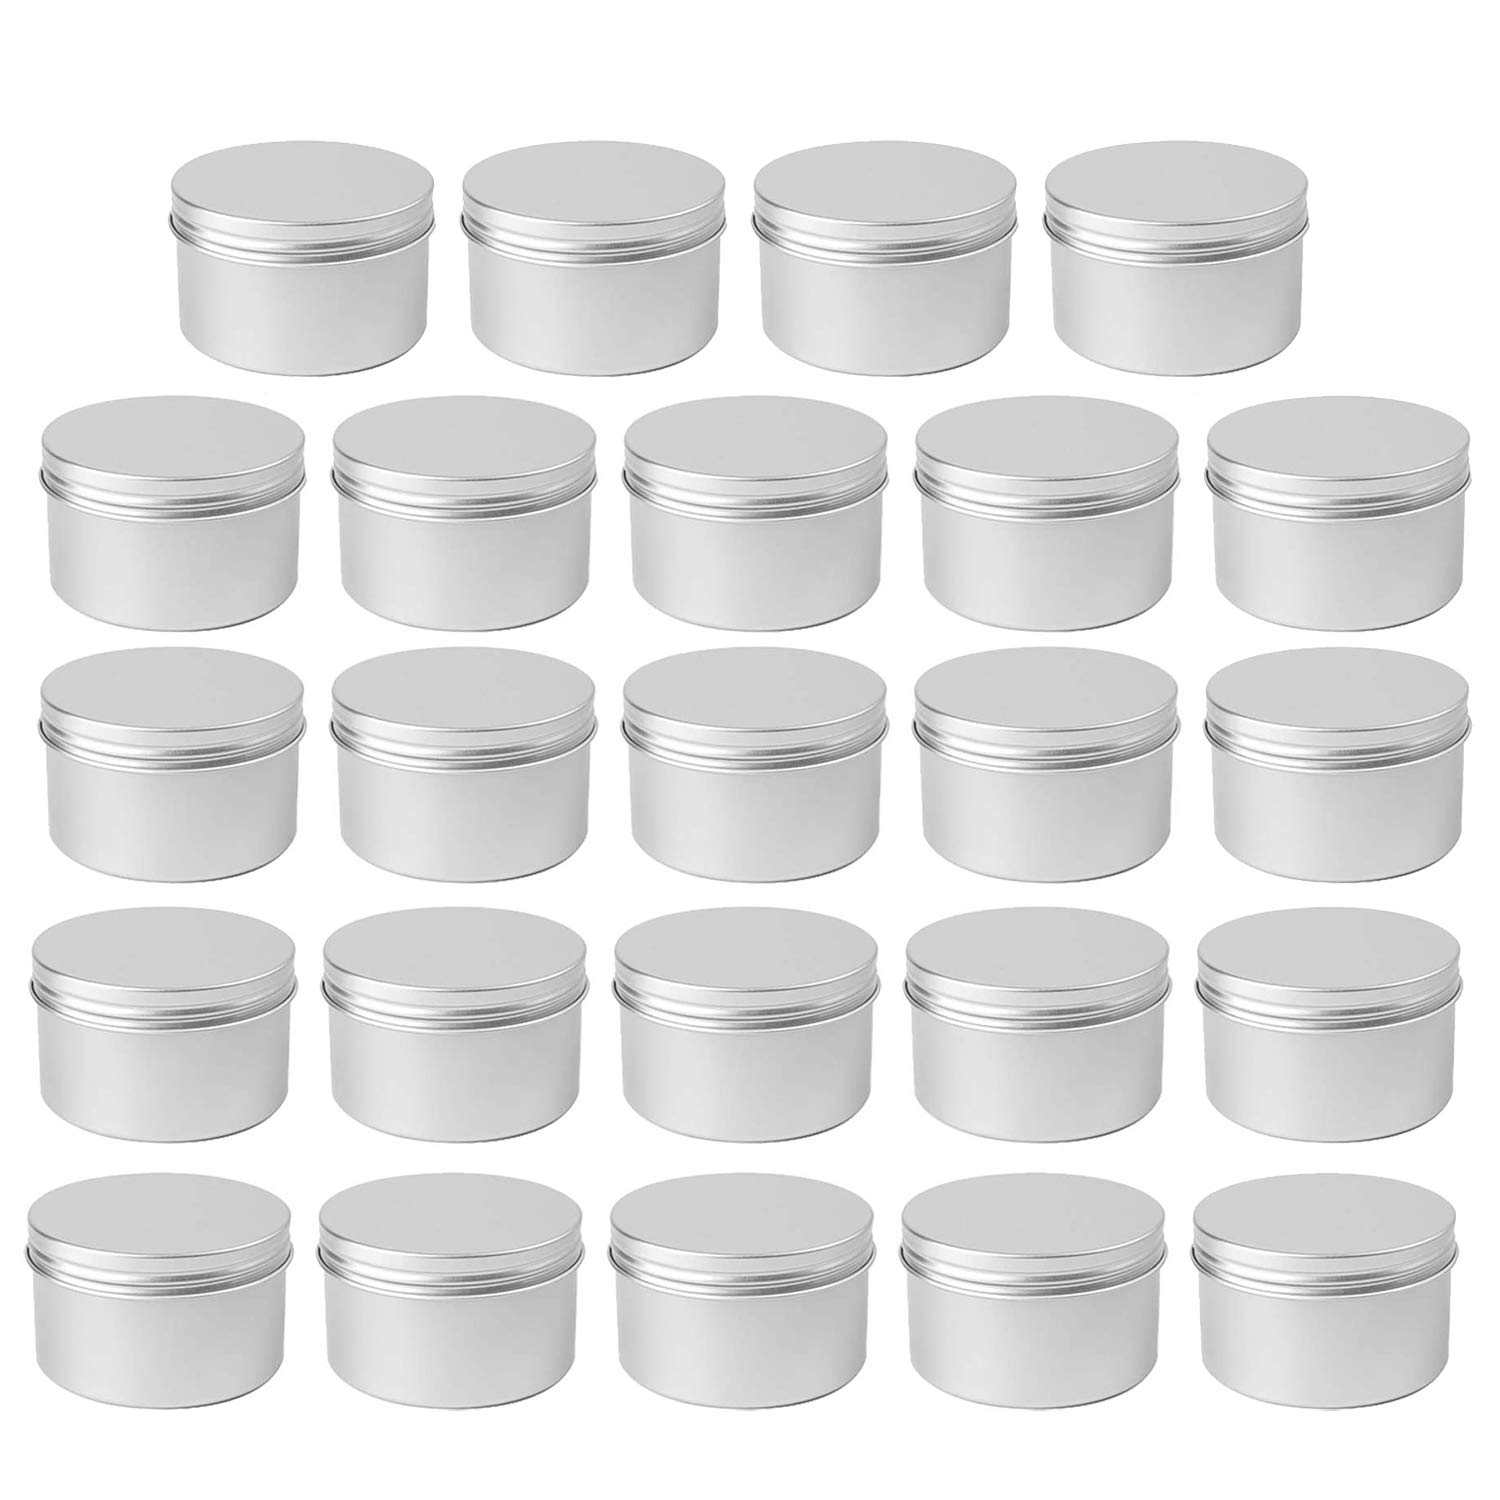
Label: metal